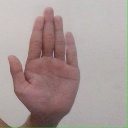
अक्षर: ध